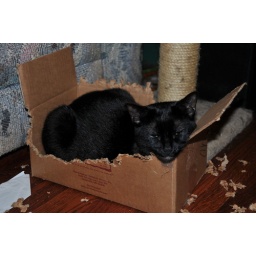
Tired black cat in a box